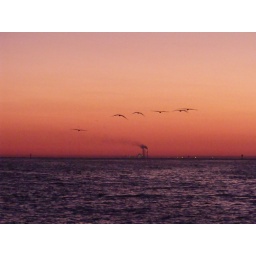
black skimmers flying in dawn sky above the Big Bend Power Plant